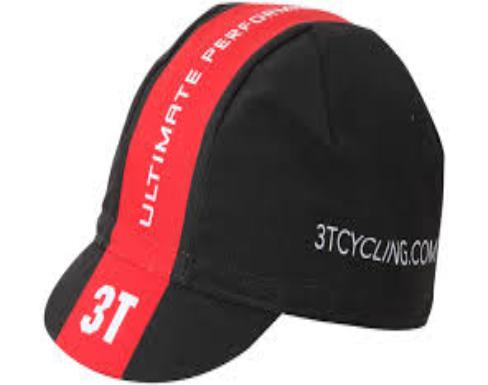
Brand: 3t cycling
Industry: Sports